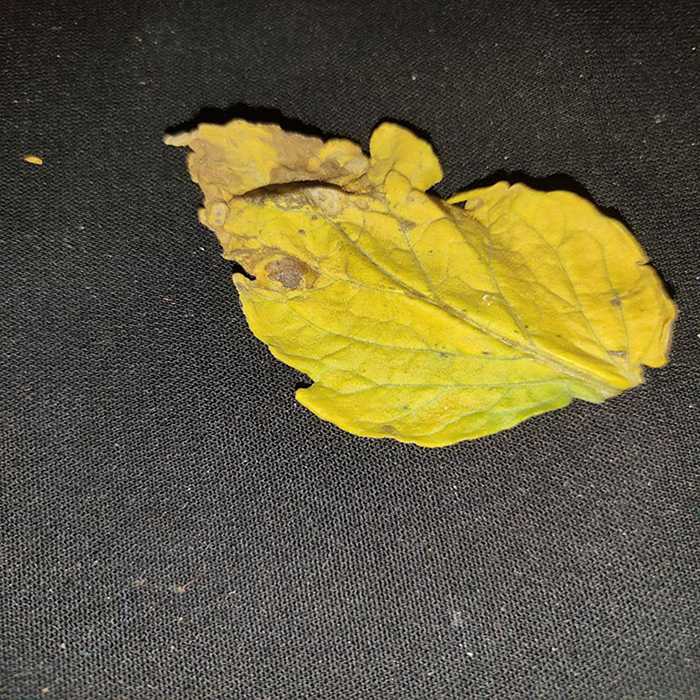
Plant: Tomato
Label: Tomato Bacterial spot